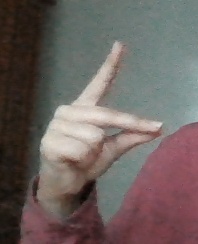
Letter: ta